Hemoglobin E

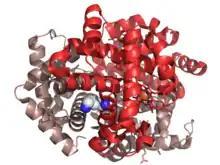
Crystal structure of Hemoglobin E mutant (Glu26Lys) PDB entry . Alpha chain in pink, beta chain in red. The lysine mutation highlighted as white spheres.

Hemoglobin E (HbE) is an abnormal hemoglobin with a single point mutation in the β chain. At position 26 there is a change in the amino acid, from glutamic acid to lysine (E26K). Hemoglobin E is very common among people of Southeast Asian, Northeast Indian, Sri Lankan and Bangladeshi descent.